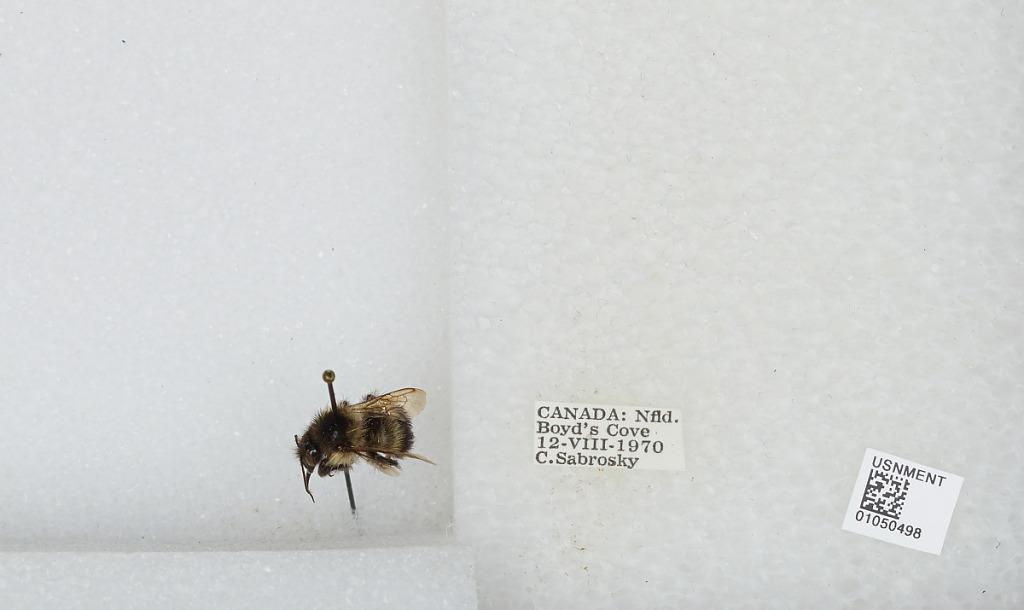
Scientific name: Bombus sp.
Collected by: C. Sabrosky
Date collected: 1970-8-12
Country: Canada
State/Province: Newfoundland and Labrador
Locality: Boyd's Cove
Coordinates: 49.4433, -54.6575